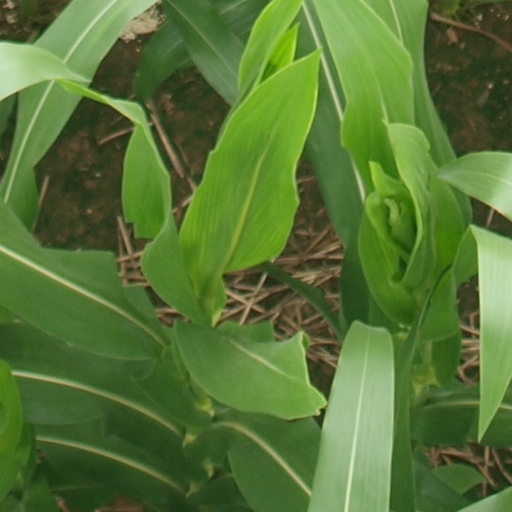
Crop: maize; corn